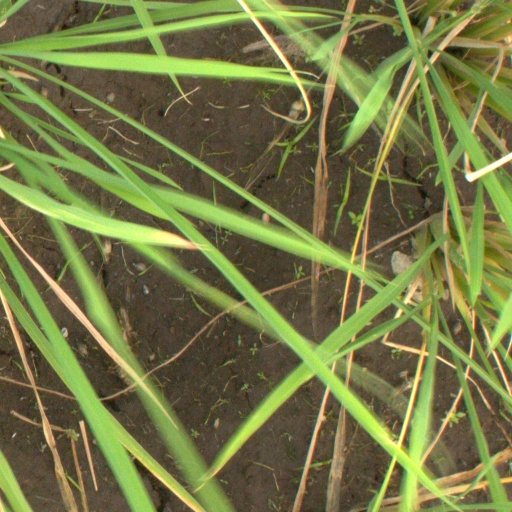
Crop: rice